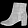
Label: Ankle boot